William Marshall Cazalet

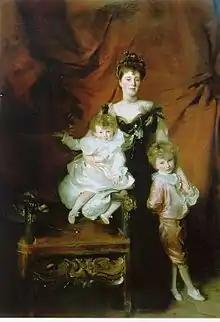
Mrs. Cazalet with Edward and Victor Cazalet, by John Singer Sargent, 1900–01

He married Maud Lucia Heron-Maxwell (known as Molly; d. 1952), daughter of Sir John Robert Heron Heron-Maxwell, 7th Baronet.